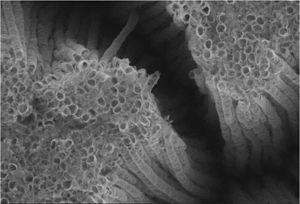
Le dioxyde de titane ou oxyde de titane (IV) est un composé d'oxygène et de titane de formule TiO₂ présent dans la nature, et fabriqué industriellement.